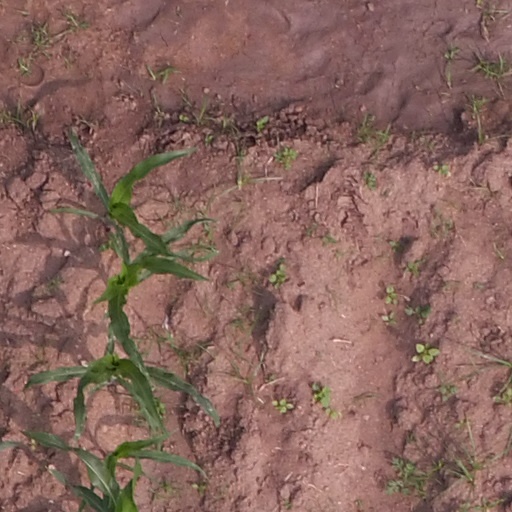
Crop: maize; corn